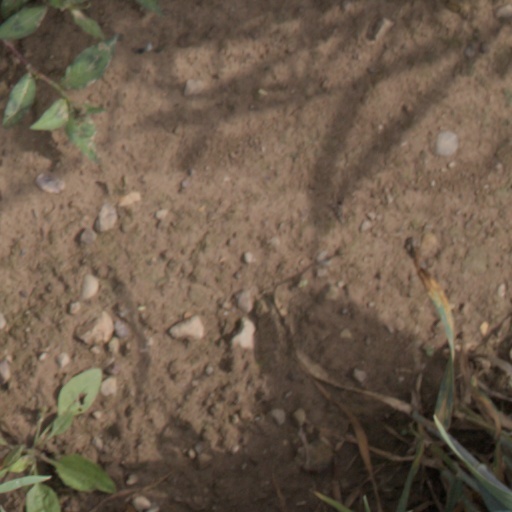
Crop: wheat